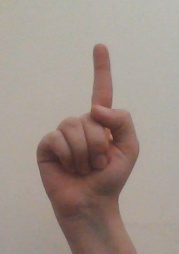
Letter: bb